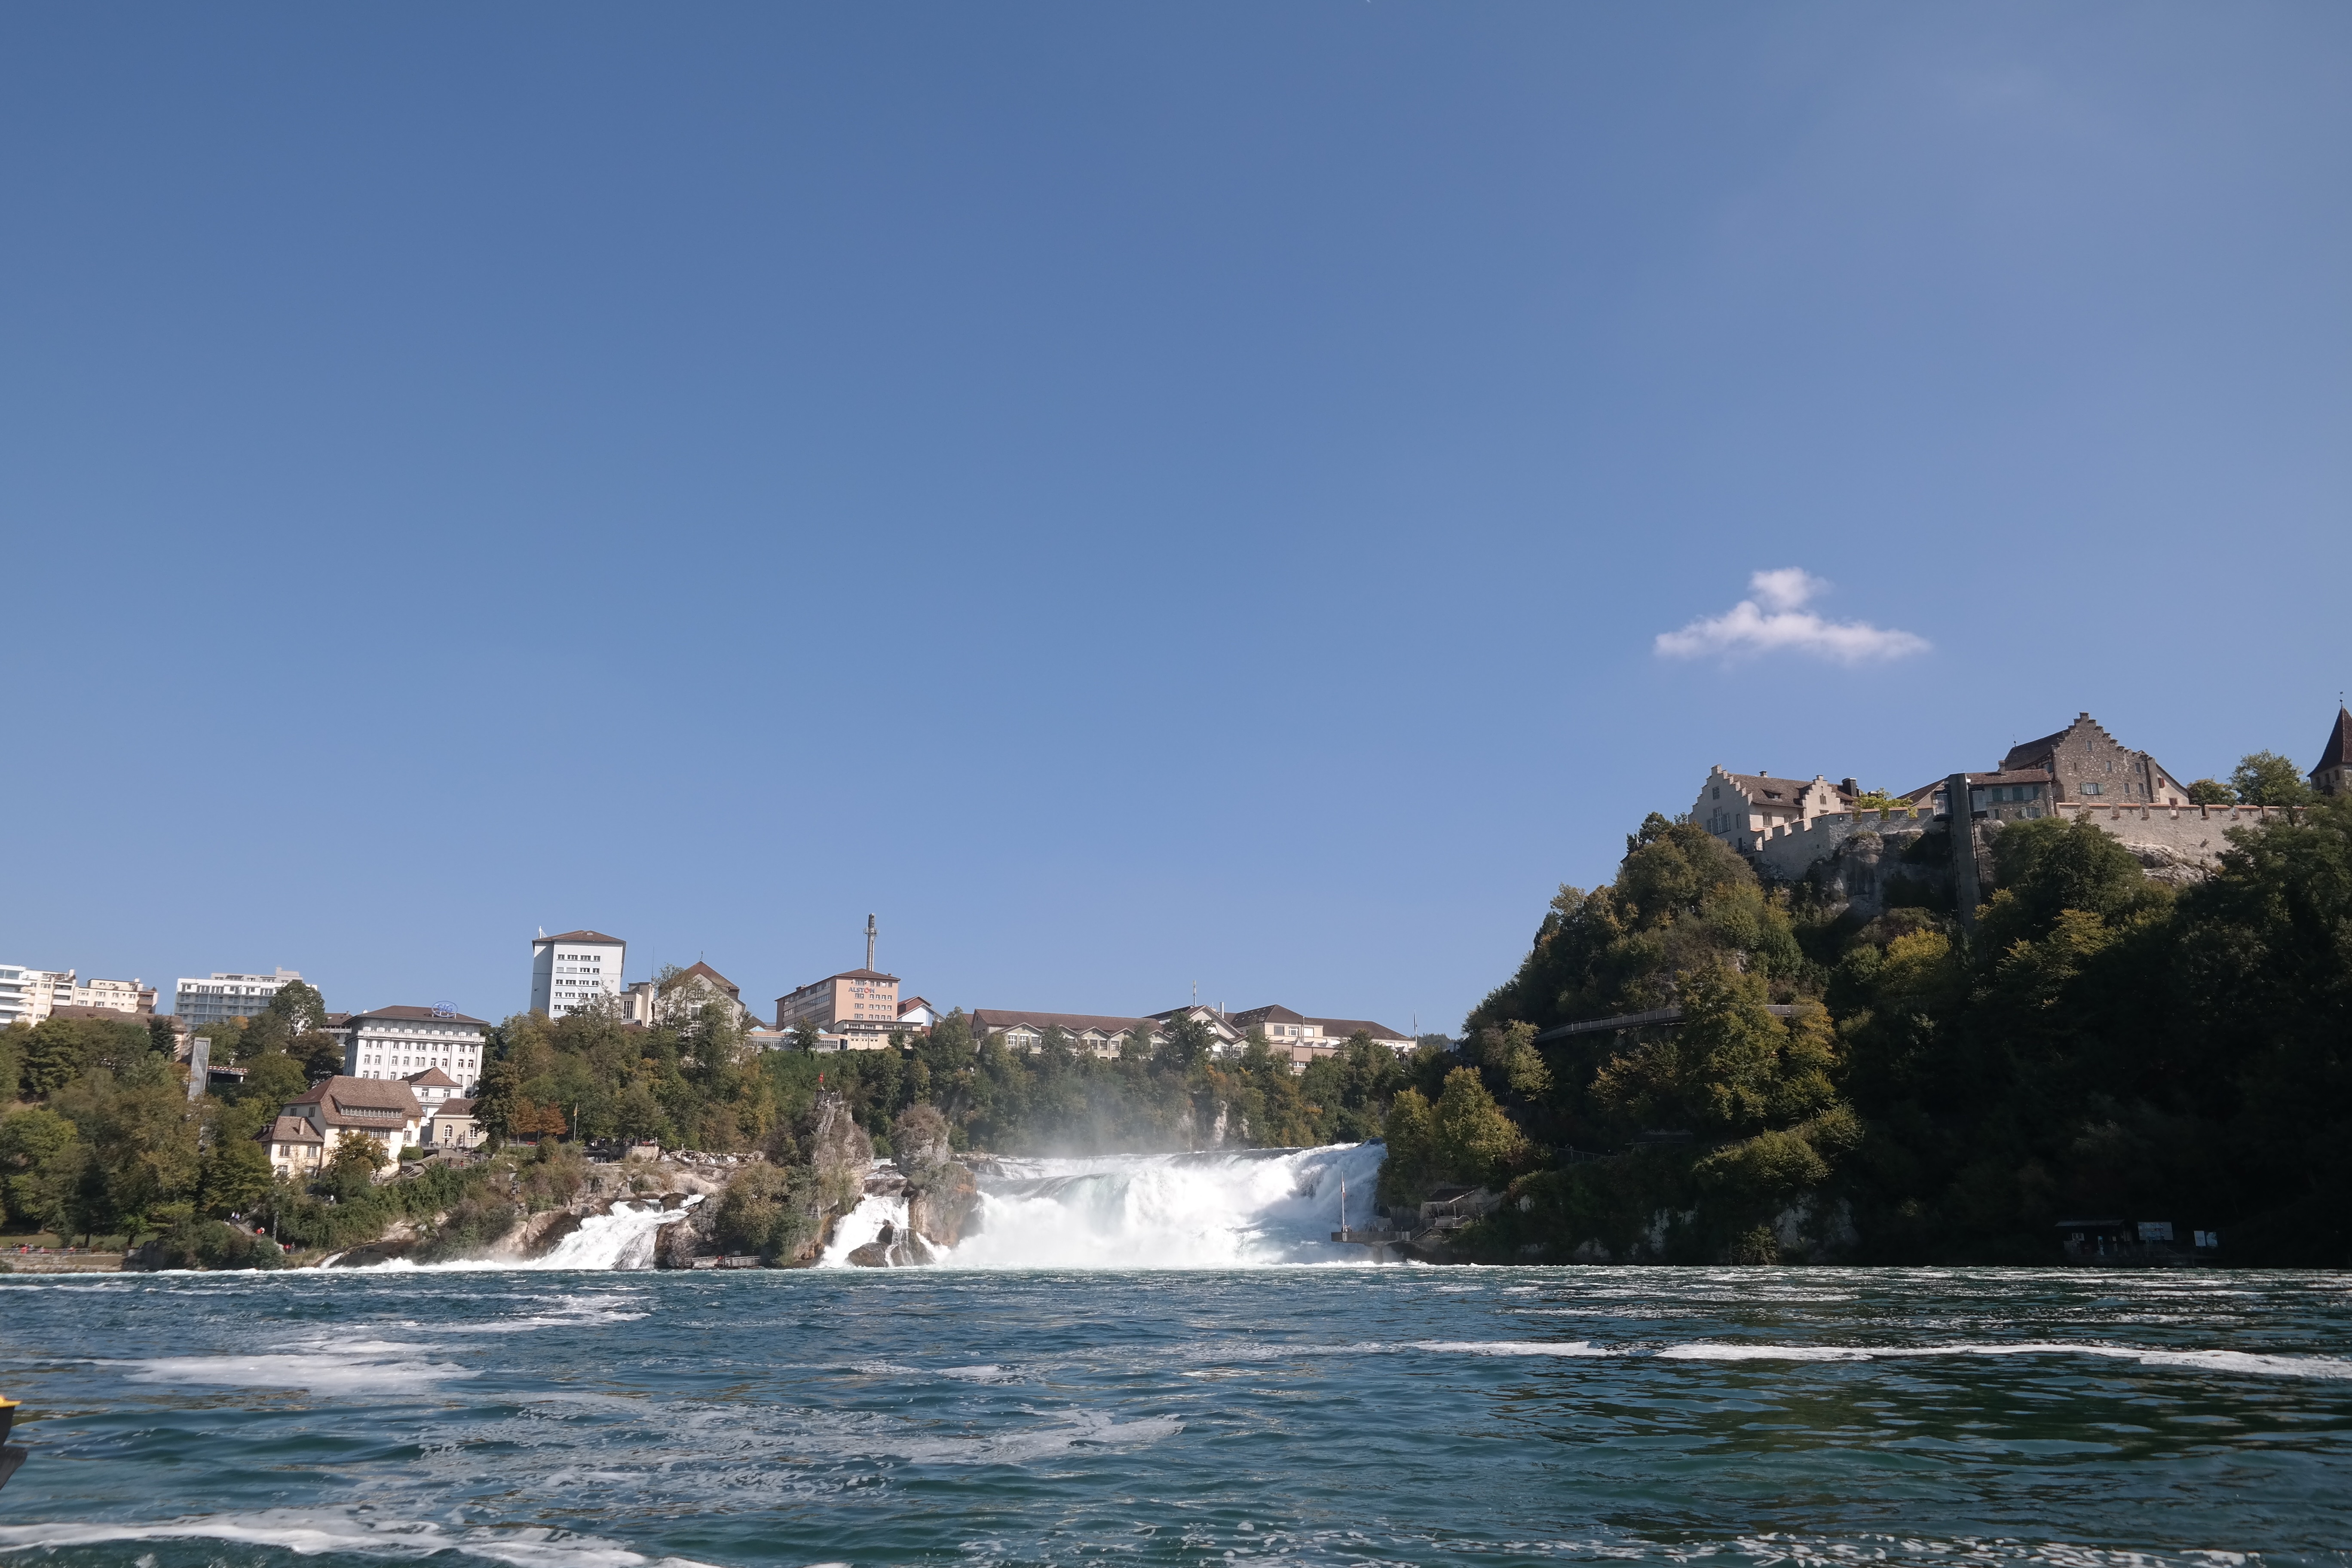
beach, sea, coast, water, shore, river, vacation, cliff, cove, bay, reservoir, terrain, body of water, water feature, cape